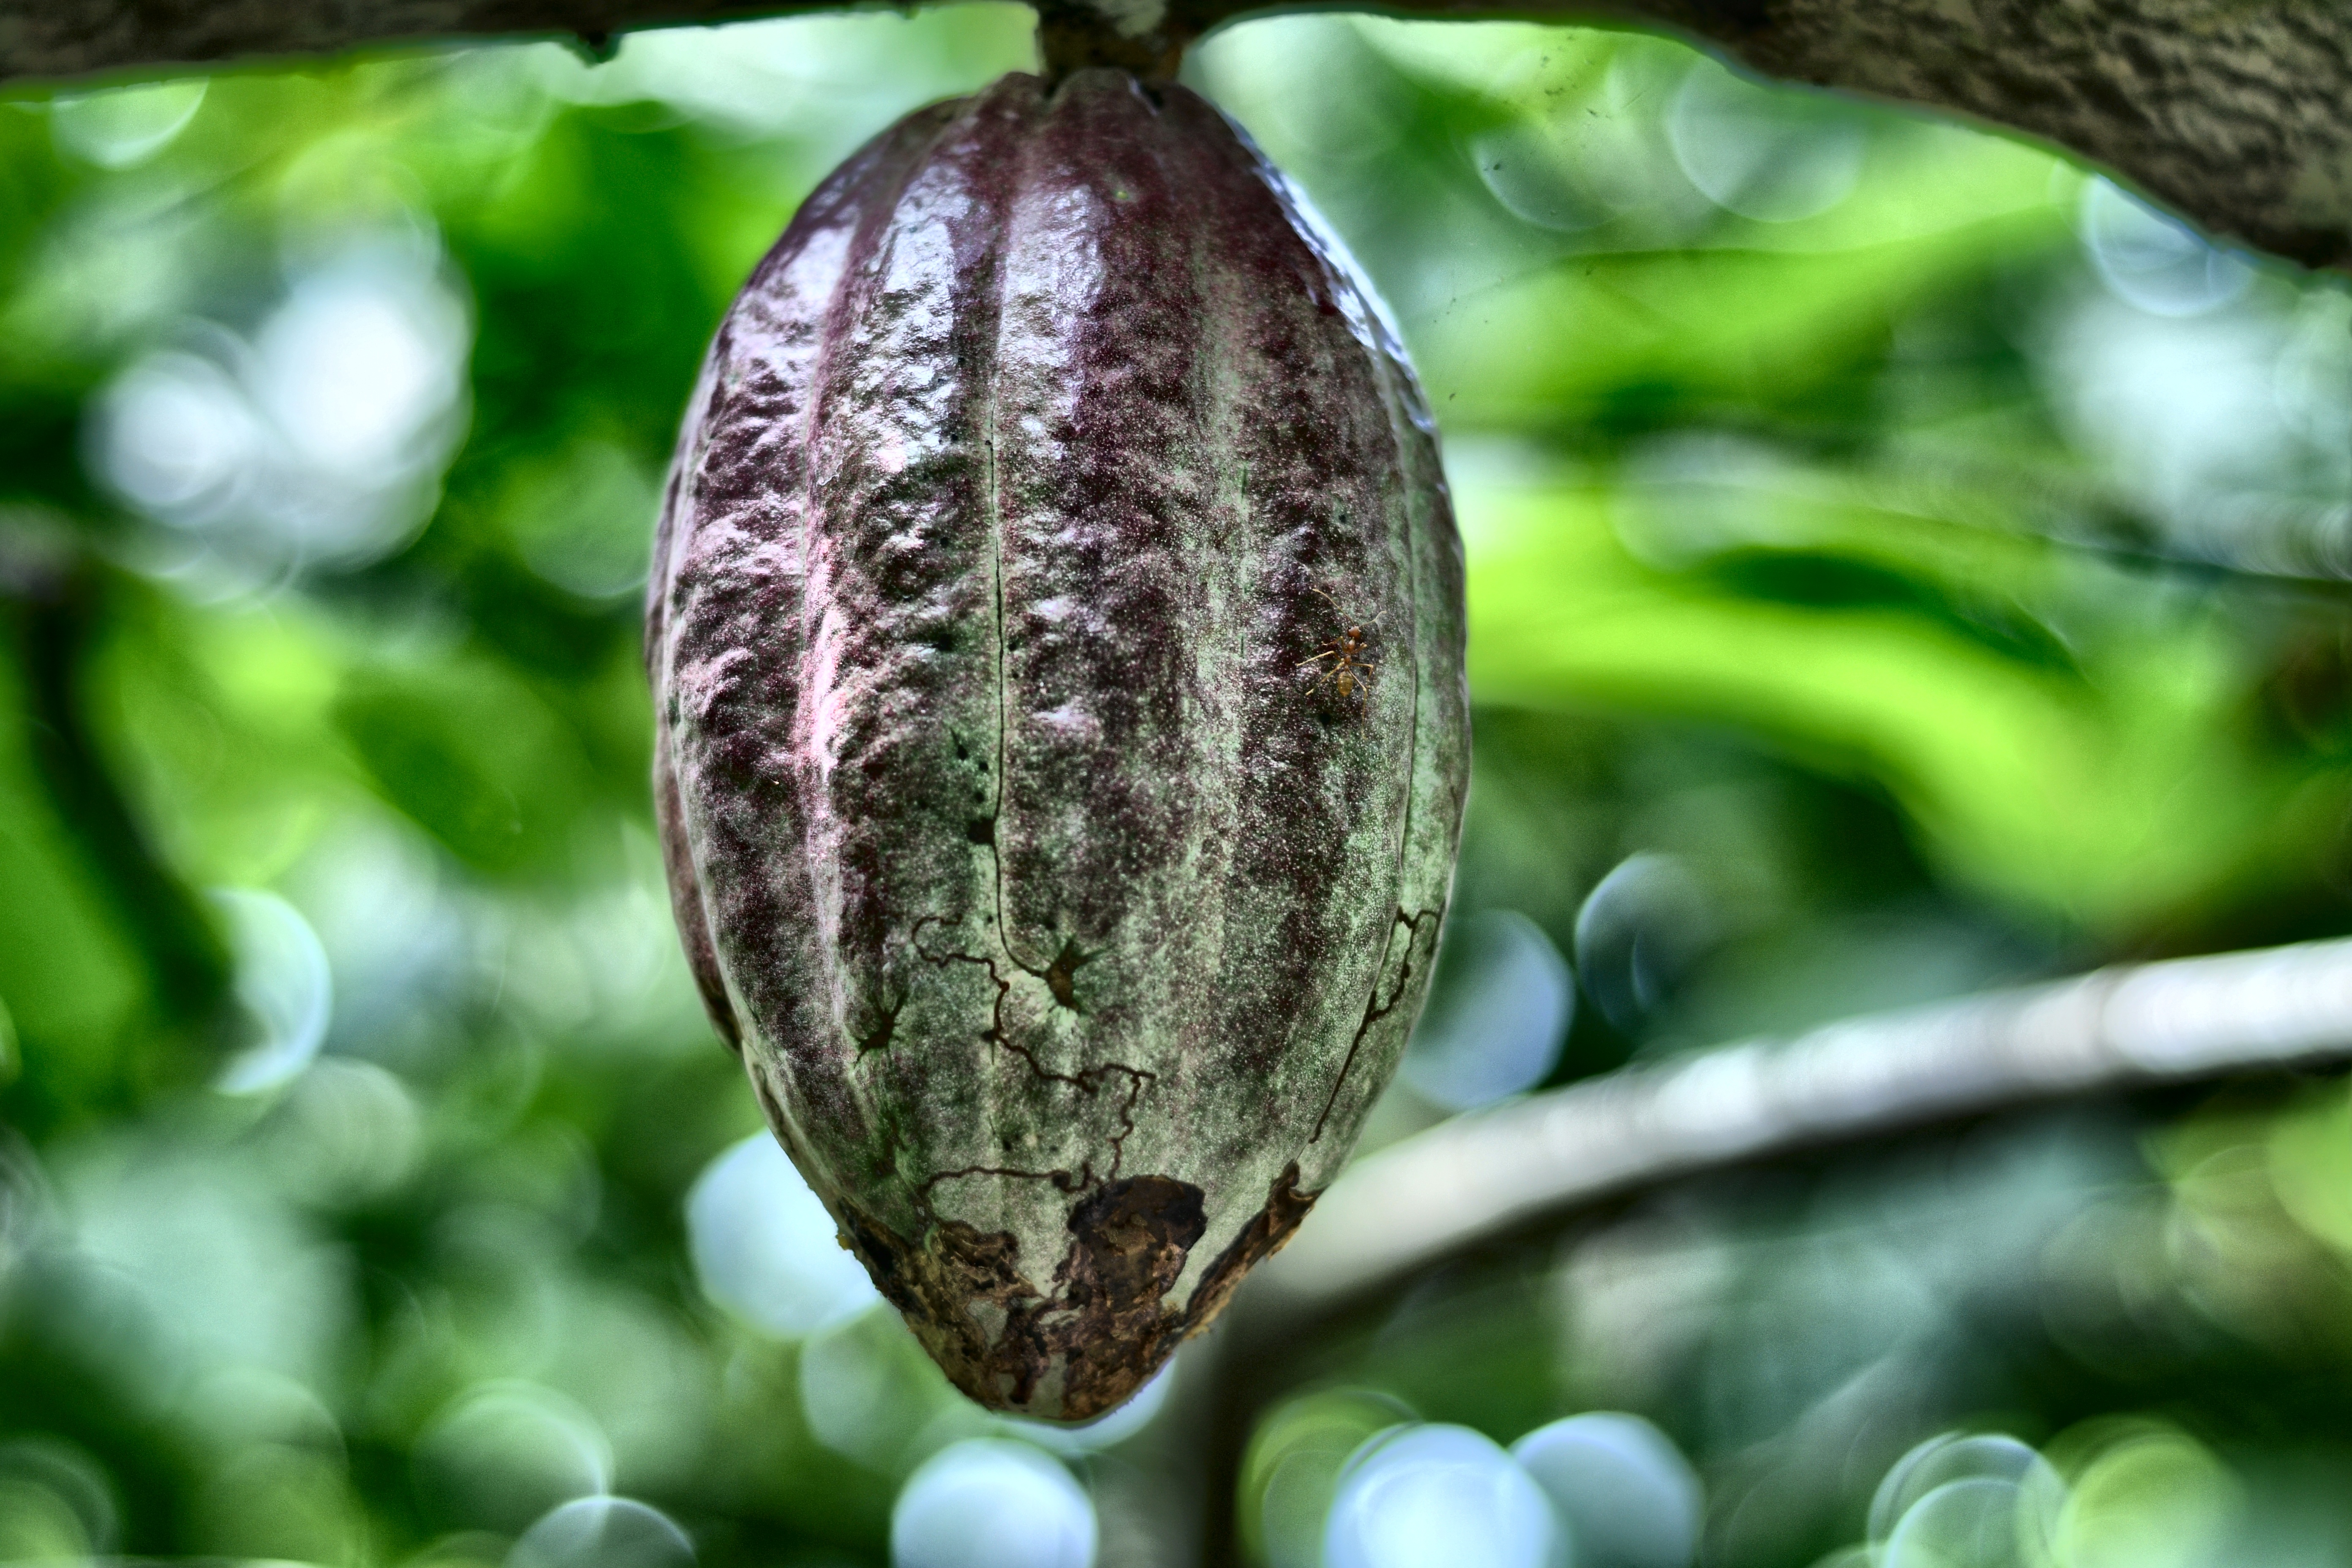
Maturity: unmature
Variety: Amelonado